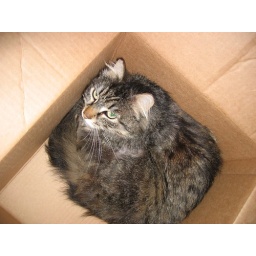
kitty in a box